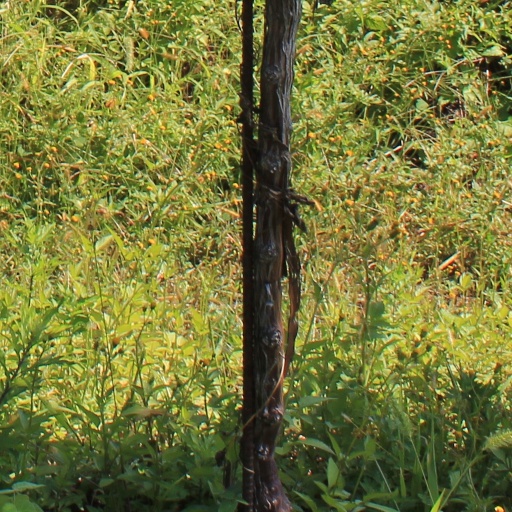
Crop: grape